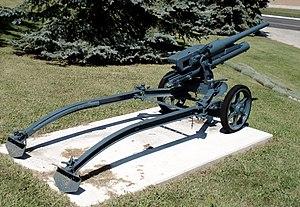
Le canon de 47 mm modèle 1937, est un canon antichar souvent surnommé "Elefantino", utilisé par l'artillerie italienne lors de la Seconde Guerre mondiale qui a permis au Regio Esercito de développer une très forte puissance de feu face aux engins blindés ennemis.